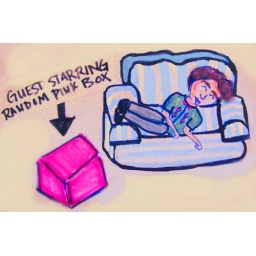
New Wave Chris sleeping in has favorite chair having a dog dream.